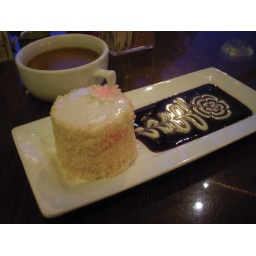
Inside was white chiffon cake partly soaked in rosewater. With a pretty syrup picture.